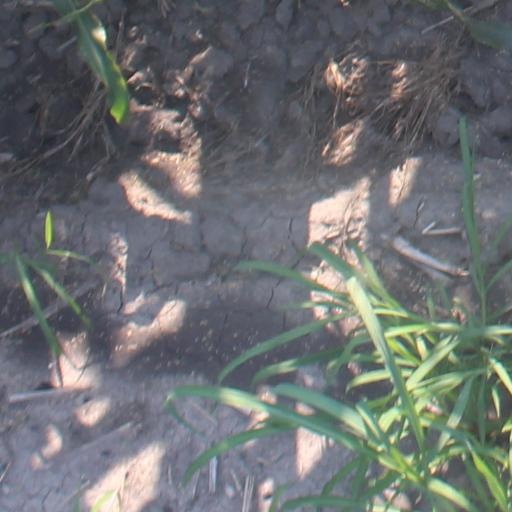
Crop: maize; corn